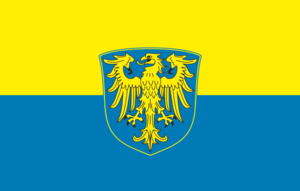
Un drapeau non officiel est, soit un drapeau en usage mais sans statut officiel, soit une création apparaissant dans diverses publications.
Un drapeau ethnique est une forme de représentation utilisée par un groupe culturel, historique, linguistique, religieux ou tout cela à la fois, communément appelé « ethnie », pour être arboré là où des membres de ce groupe veulent manifester leur identité culturelle. Un drapeau ethnique n'identifie qu'une ethnie, et non une région traditionnelle, un territoire officiellement délimité ou un territoire revendiqué.
Cette liste énumère différentes organisations séparatistes ou sécessionnistes ou autonomistes.